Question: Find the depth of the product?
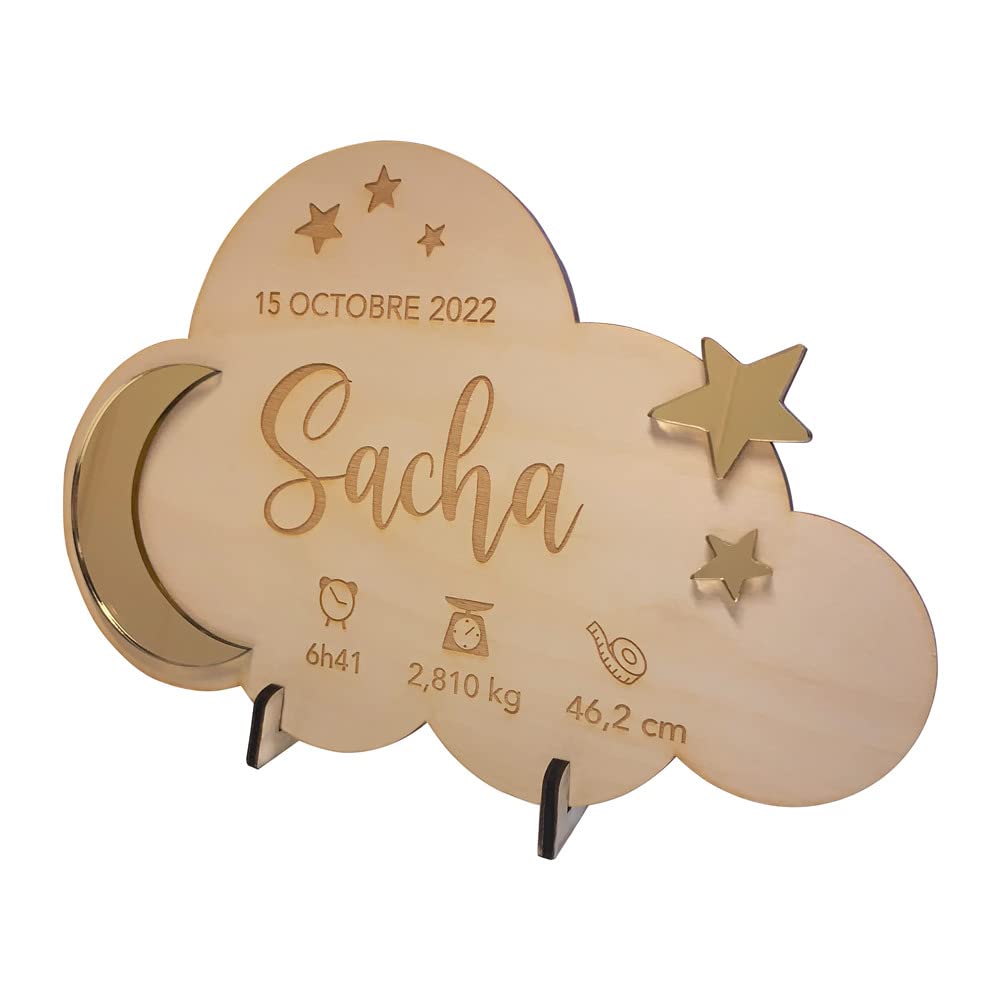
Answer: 46.2 centimetre